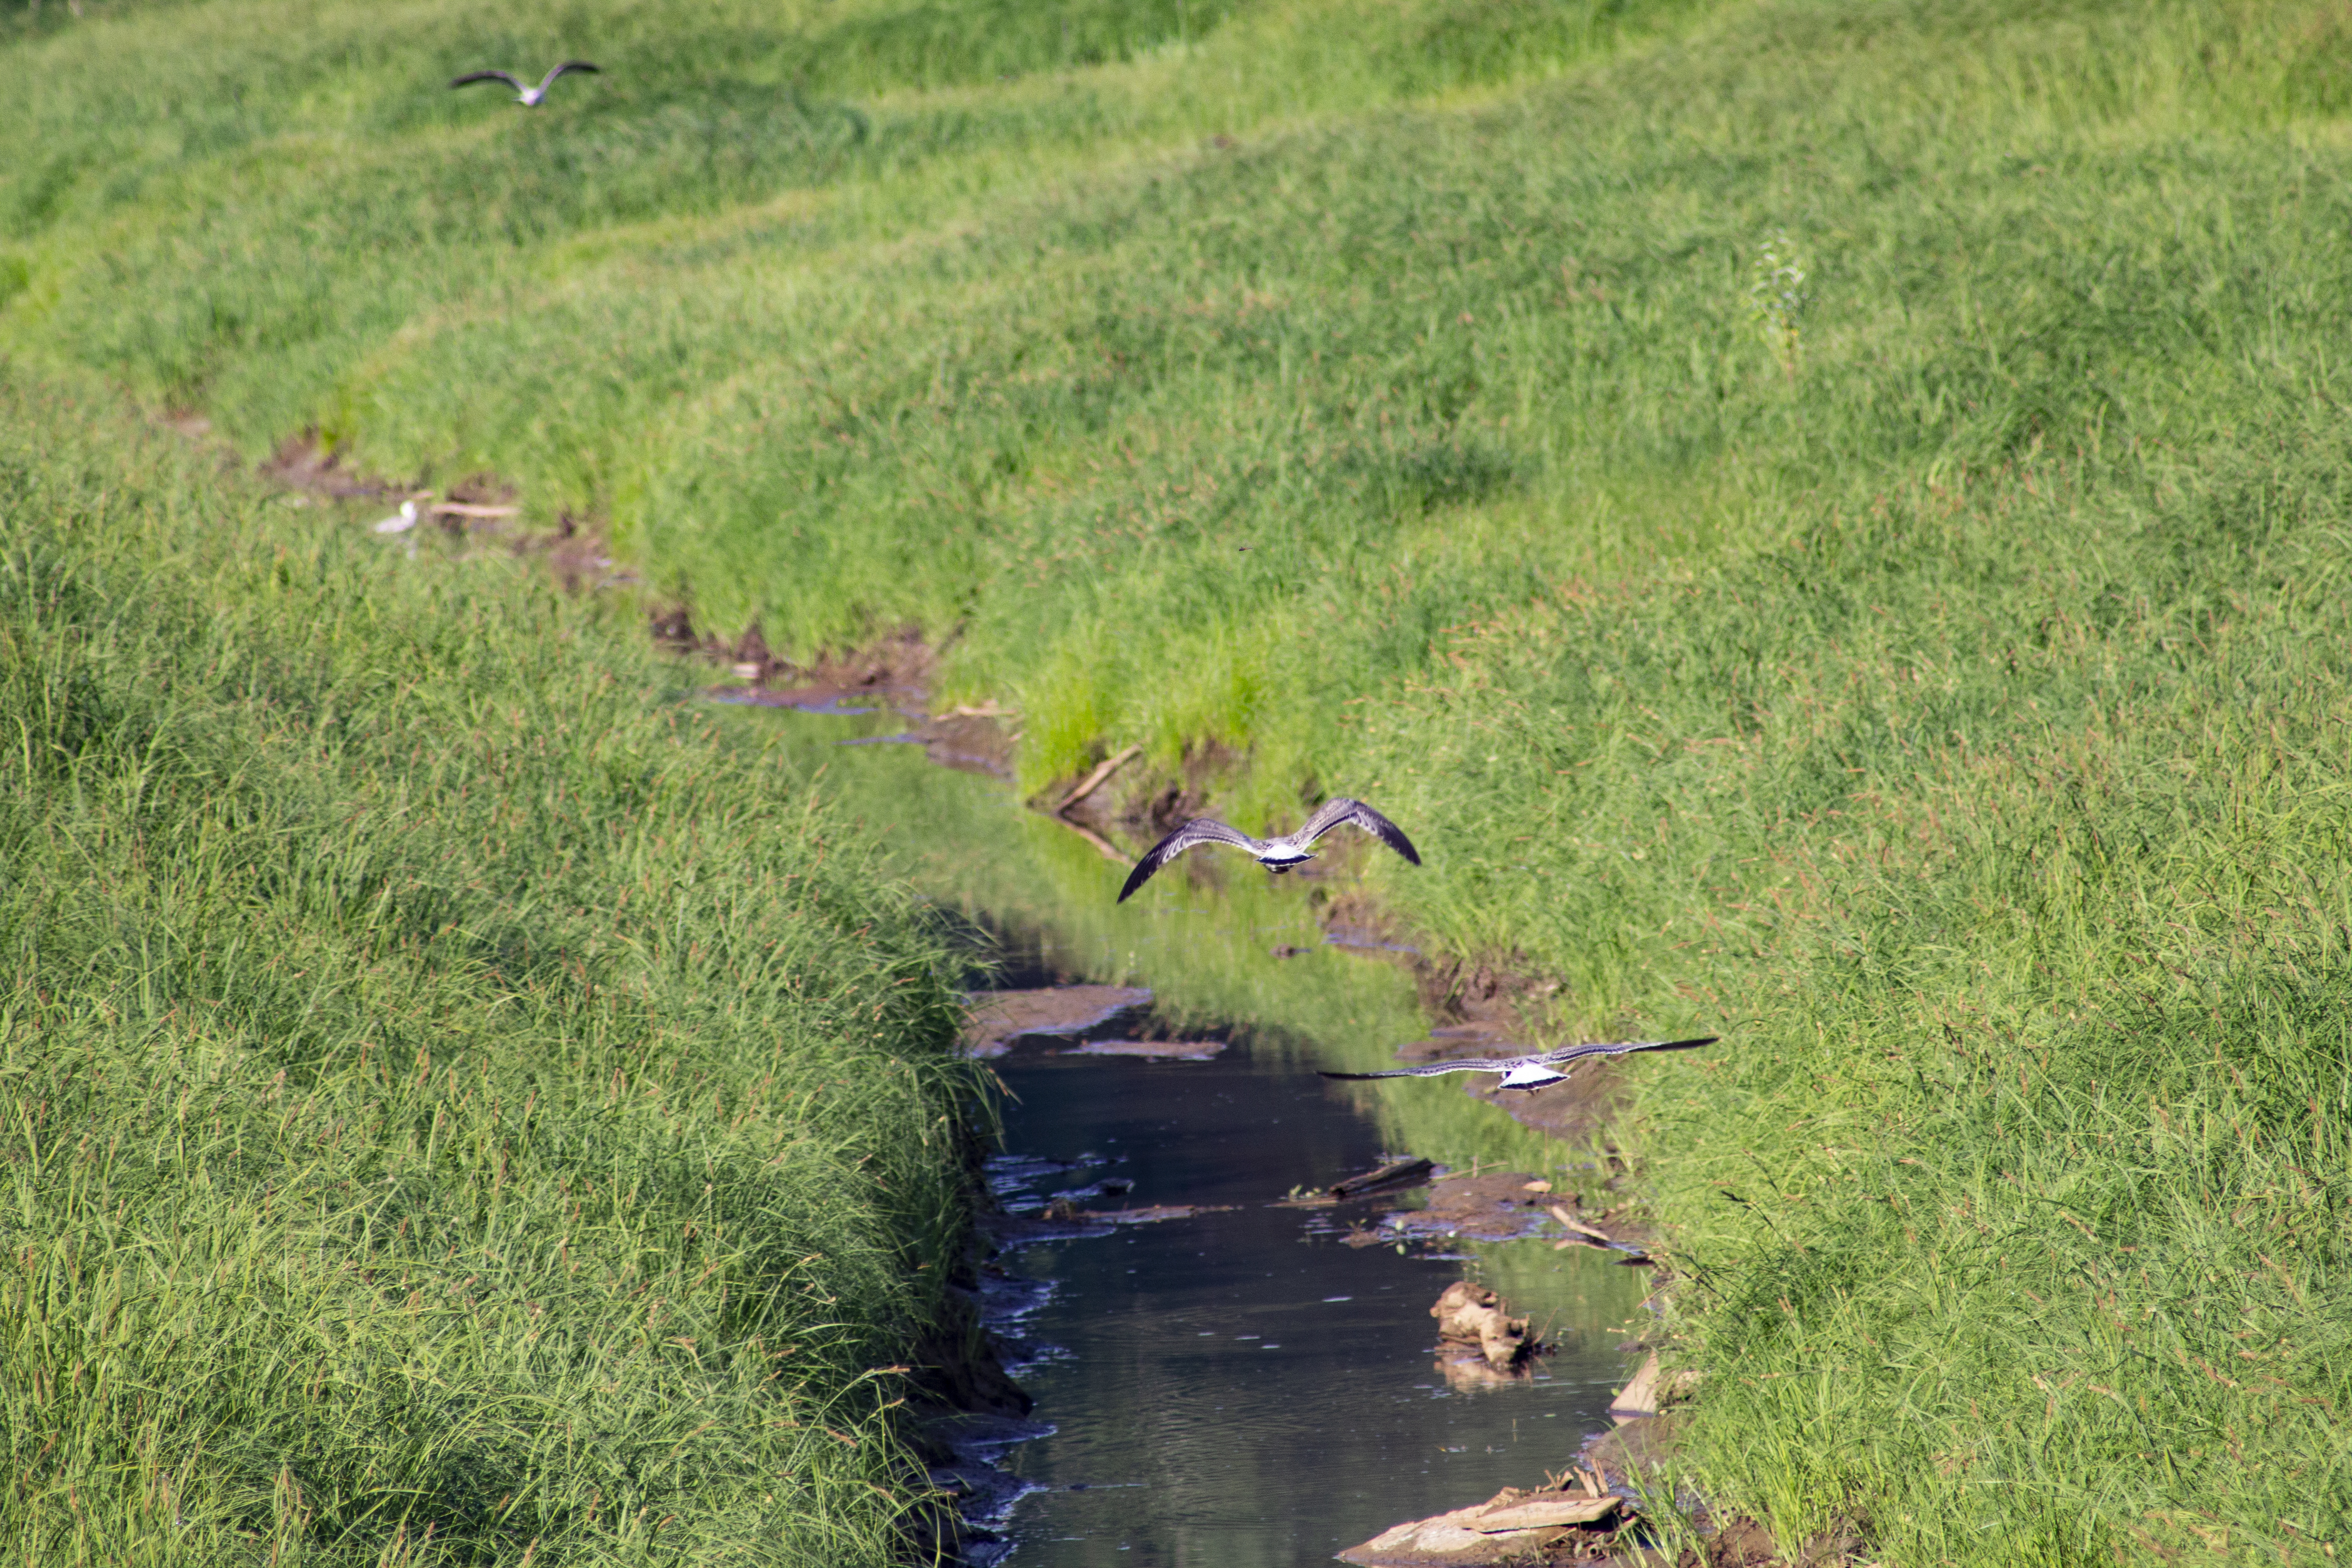
bird, wings, ecoregion, natural landscape, plant, water, groundcover, grassland, tidal marsh, landscape, meadow, grass family, grass, beak, prairie, Freshwater marsh, terrestrial animal, seabird, wetland, riparian zone, field, soil, pasture, ciconiiformes, marsh, wildlife, wing, fen, water bird, herbaceous plant, bog, steppe, salt marsh, wildflower, reservoir, floodplain, stream, pond, shadow, crane like bird, garden, shrubland, shrub, aquatic plant, paddy field